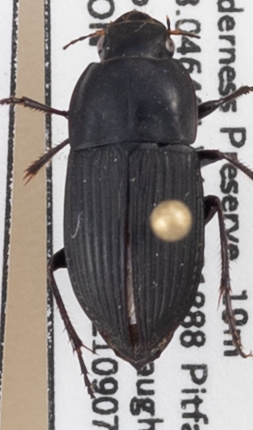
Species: Anisodactylus haplomus
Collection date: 2021-09-07
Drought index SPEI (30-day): -2.09
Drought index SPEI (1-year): -0.9
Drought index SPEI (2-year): -0.39